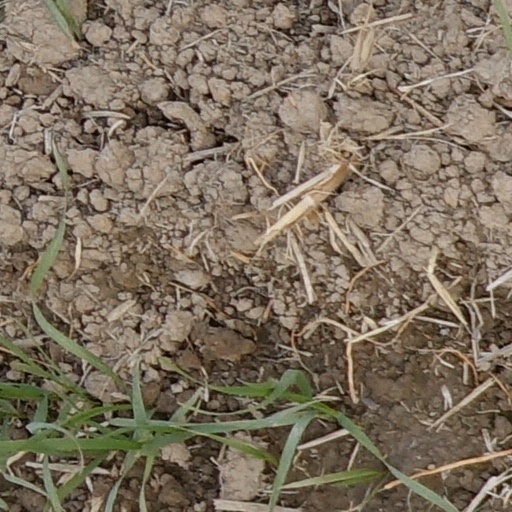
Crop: wheat